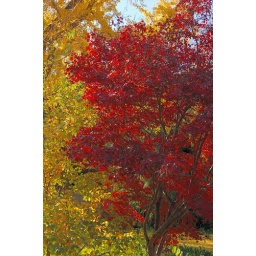
Missouri Botanical Garden (Shaw's Garden), in Saint Louis, Missouri, USA - red and yellow trees in Autumn